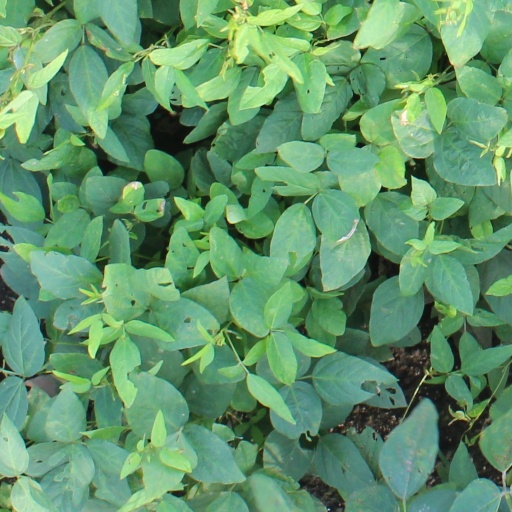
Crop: soybean